829 Naval Air Squadron

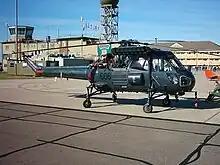
Wasp HAS1 in markings of 829 NAS, HQ Flt at RNAS Yeovilton, 2005.

The squadron also took over the responsibility for the Westland Wessex HAS1 helicopters operating from s. In 1969, the HAS1 was replaced by the Wessex HAS3. In December 1964, 829 NAS handed over the task of Wasp conversion to 706 Naval Air Squadron, and was relocated to RNAS Portland, Dorset. Until the Wasp was retired in 1988, the squadron remained responsible for all Wasp-equipped Ship's Flights. This led to several Wasps from the squadron, re-painted as a fictional "HMS Hero Flight", being used in the popular 1970s BBC television drama series "Warship".